Election Special

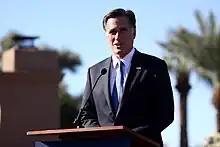
"Mutt Romney Blues" and its music video satirized then-Presidential nominee Mitt Romney.

Cooder's fifteenth album, "Election Special" was first released in the Netherlands on August 16, 2012. It was subsequently released as a digital download to iTunes on August 17 by Perro Verde Records and Nonesuch Records. The album's physical release in Germany was also on August 17. It followed on August 20 in the United Kingdom and Ireland, and on August 21 in North America and Australia. Its pre-order from Nonesuch Records' website was bundled with a campaign button and bumper sticker designed similarly to the album artwork.